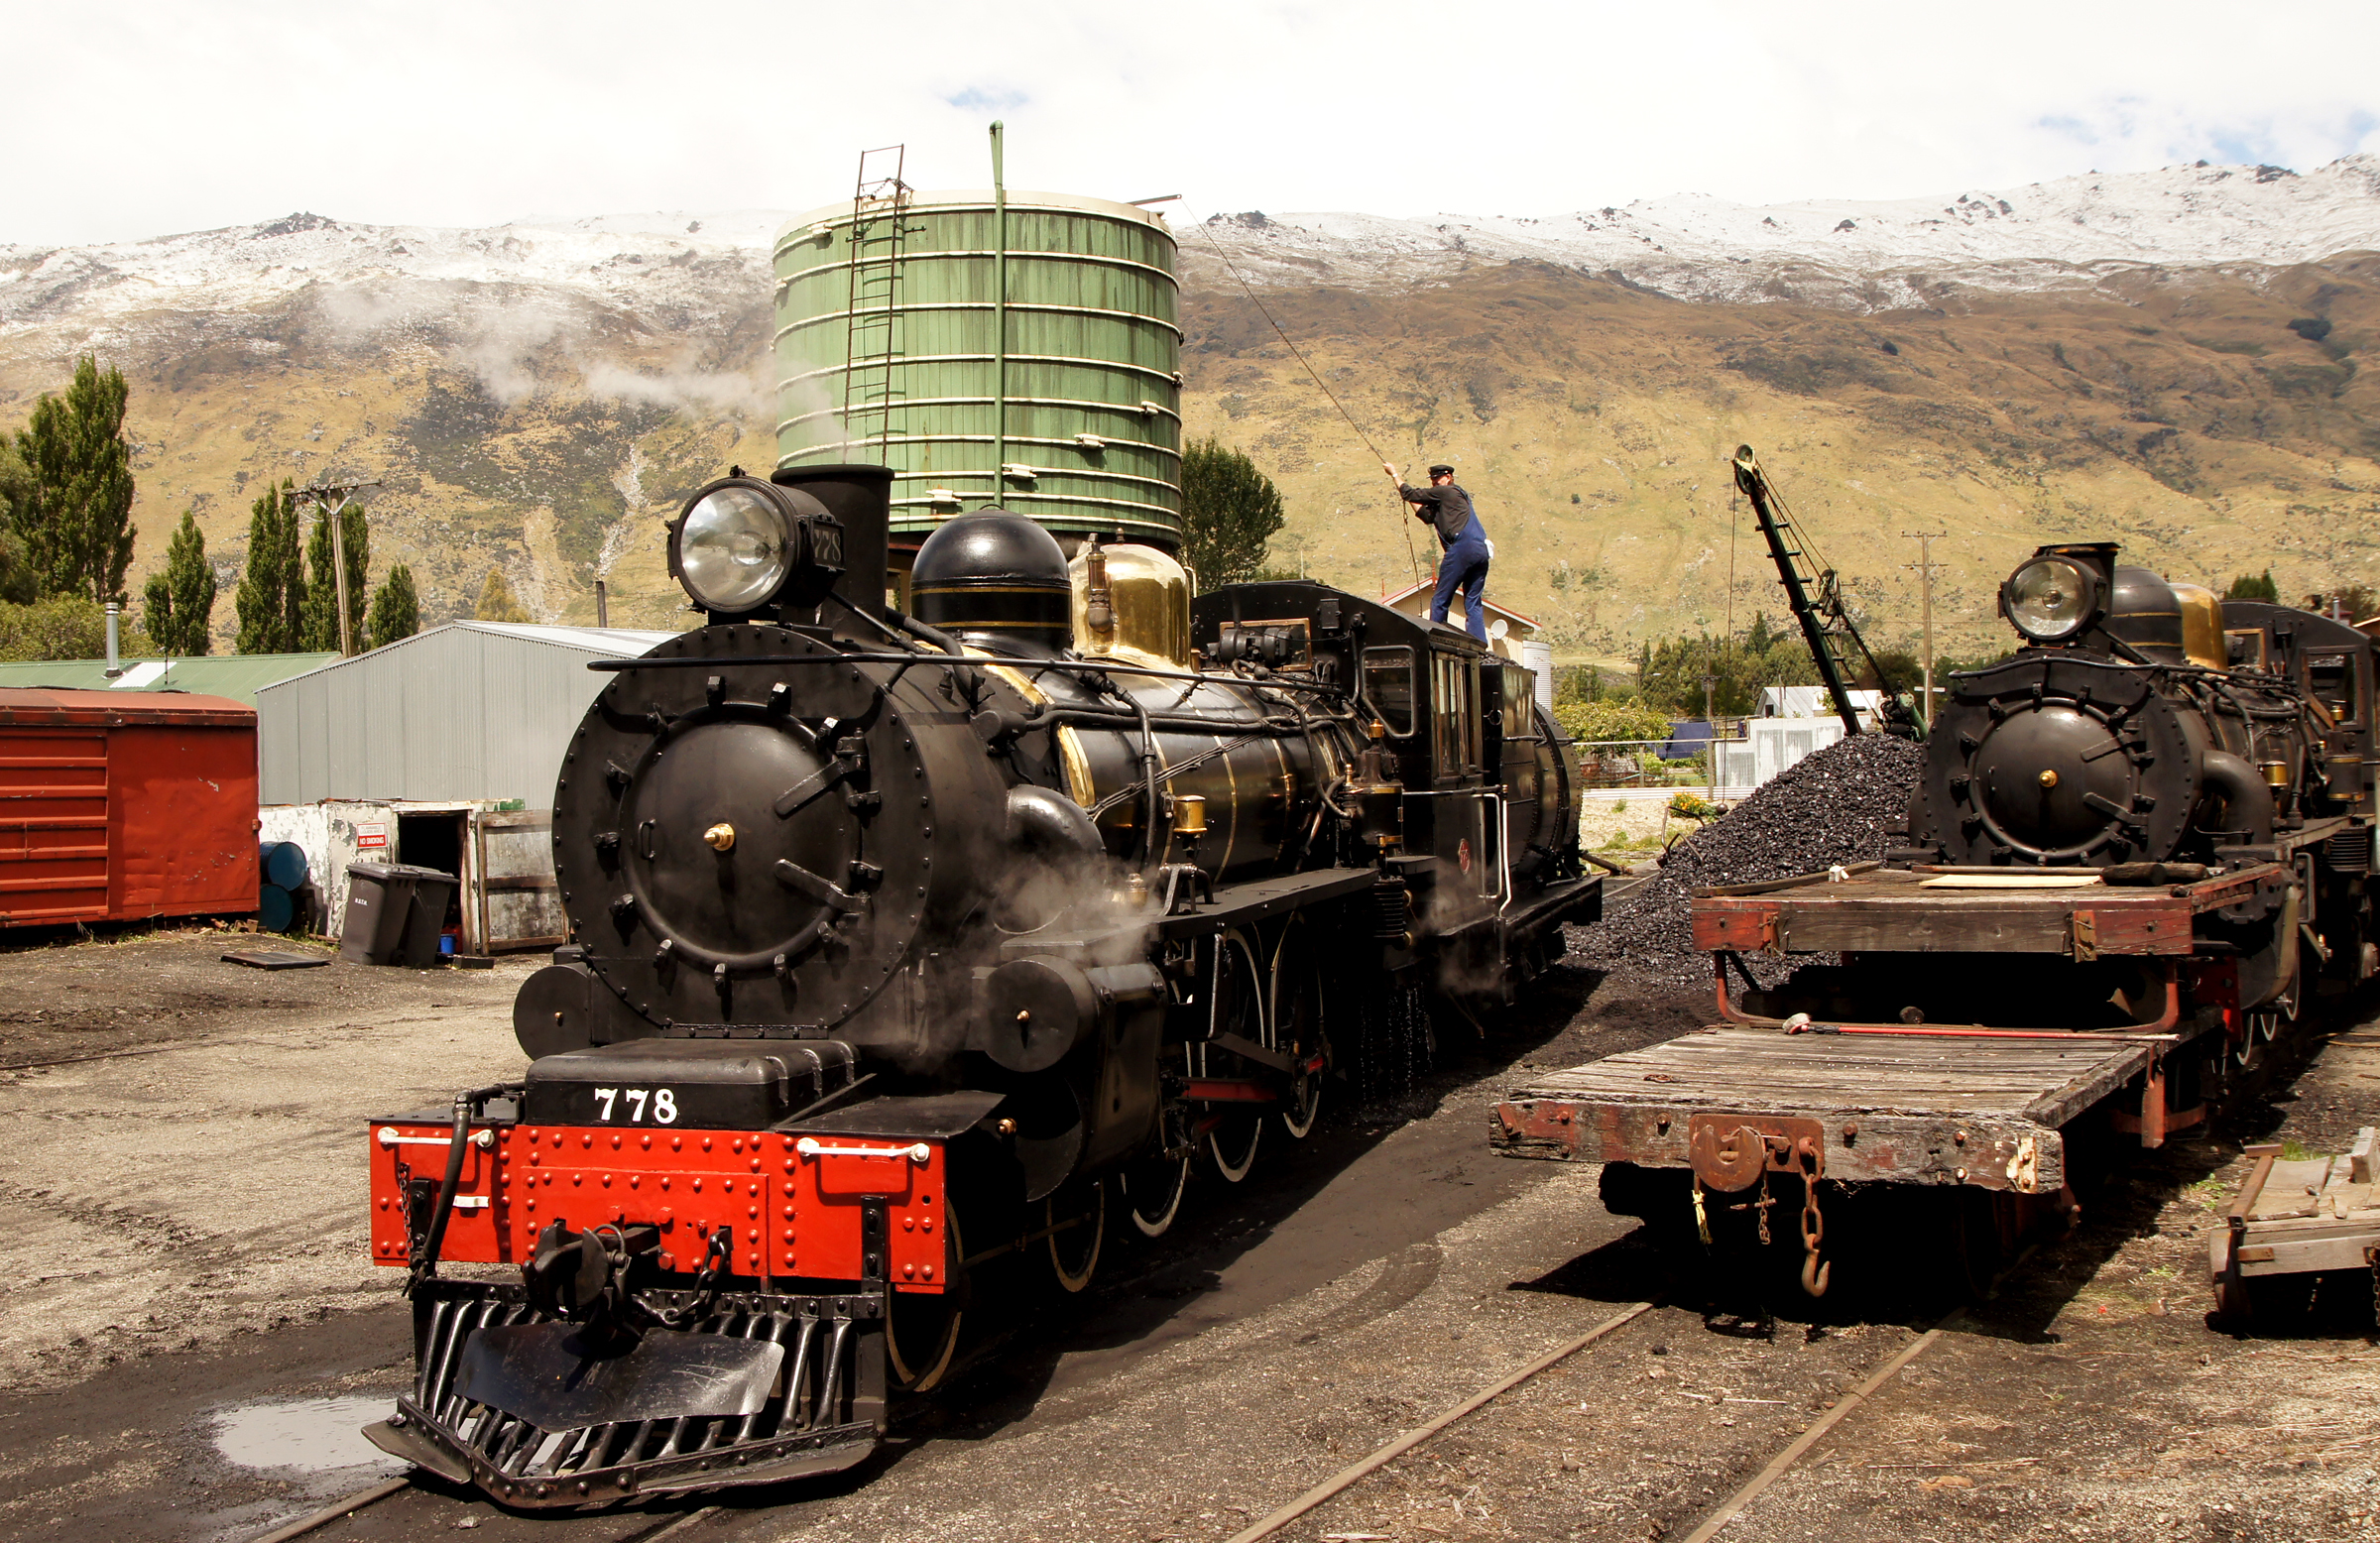
train, transport, vehicle, locomotive, steam engine, rail transport, land vehicle, automotive engine part